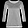
Label: T - shirt / top